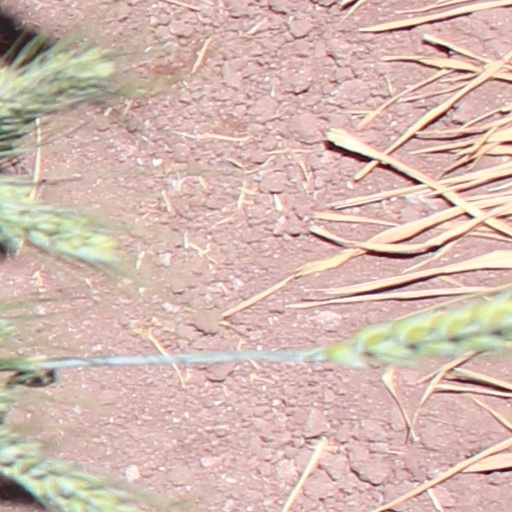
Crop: wheat